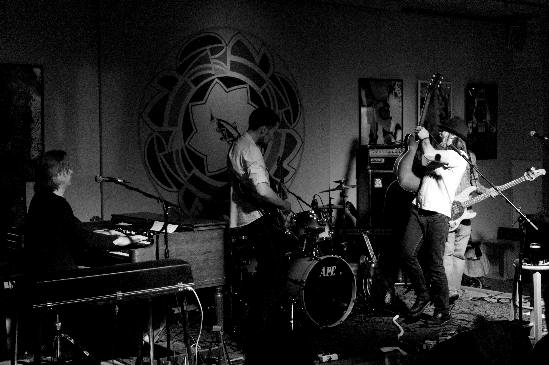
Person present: Yes